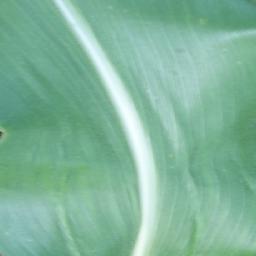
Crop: corn
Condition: (maize)_healthy